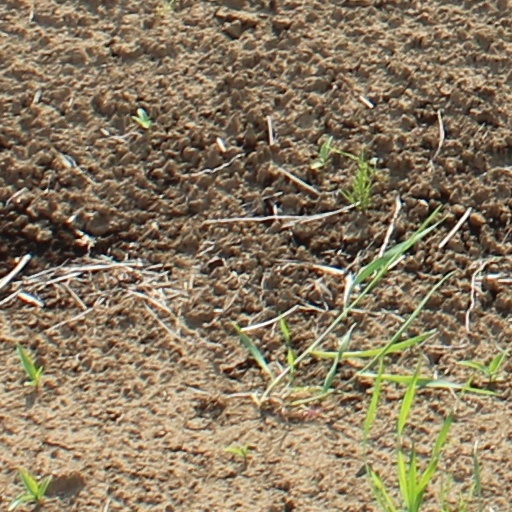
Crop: wheat